Manteb Soedharsono

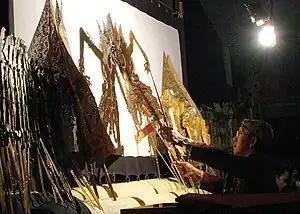
The wayang kulit performance by Soedharsono with the story "Gathutkaca Winisuda", in Bentara Budaya Jakarta, to commemorate Kompas daily anniversary.

Manteb Soedharsono (Javanese: ꦑꦶꦩꦟ꧀ꦠꦼꦧ꧀ꦯꦸꦝꦂꦱꦤ; 31 August 1948 in Palur, Mojolaban, Sukoharjo, Central Java – 2 July 2021 in Karangpandan, Karanganyar, Central Java) was an Indonesian wayang puppeteer.